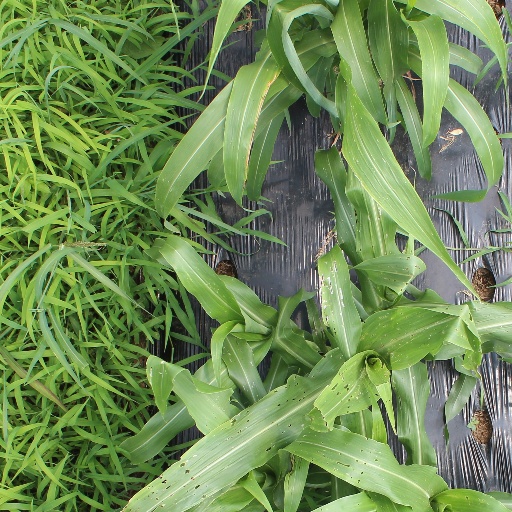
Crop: sorghum